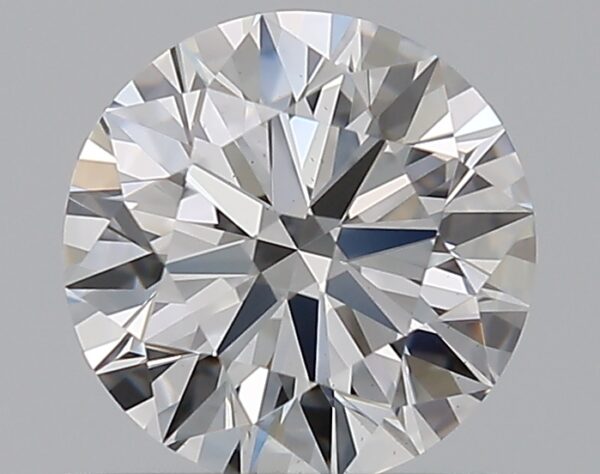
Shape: round
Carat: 0.65
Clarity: VS2
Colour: D
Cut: EX
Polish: EX
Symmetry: EX
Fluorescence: M
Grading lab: GIA
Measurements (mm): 5.54 x 5.58 x 3.42